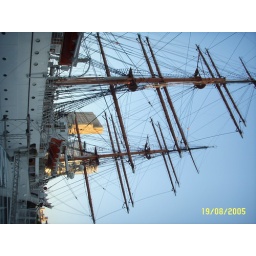
A ship near the tower